Fabrice Muamba

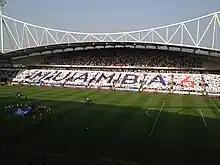
A grandstand full of people holding up coloured cards spelling out the word "Muamba" and the number 6

On 16 June 2008, Muamba joined Premier League Bolton Wanderers for a fee of £5 million, with add-ons worth a further £750,000, on a four-year contract. He scored his first goal for the club against Wigan Athletic on 13 March 2010. In recognition of his impressive 2009–10 season at Bolton, he was named as "The Bolton News" Player of the Season. On 7 August, Muamba signed a new four-year contract with Bolton.